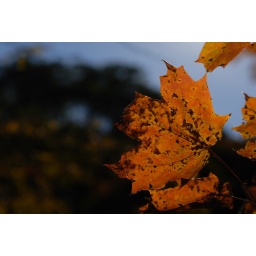
Autumn leaf against a blue sky